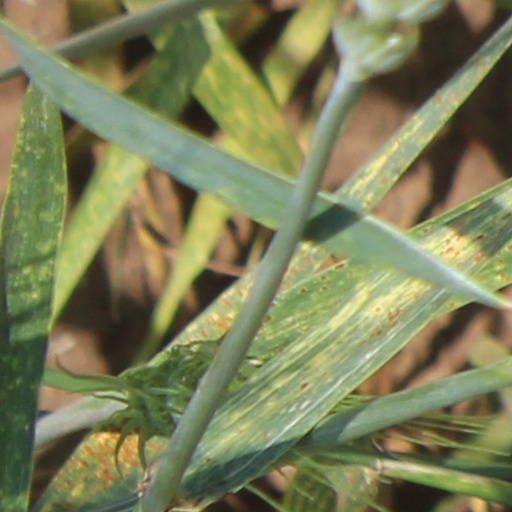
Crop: wheat